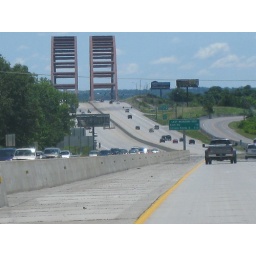
Going home - bridge over the Mississippi south of St. Louis